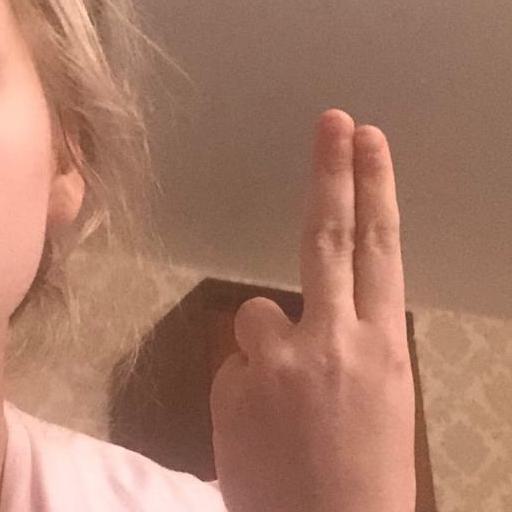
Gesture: two_up_inverted